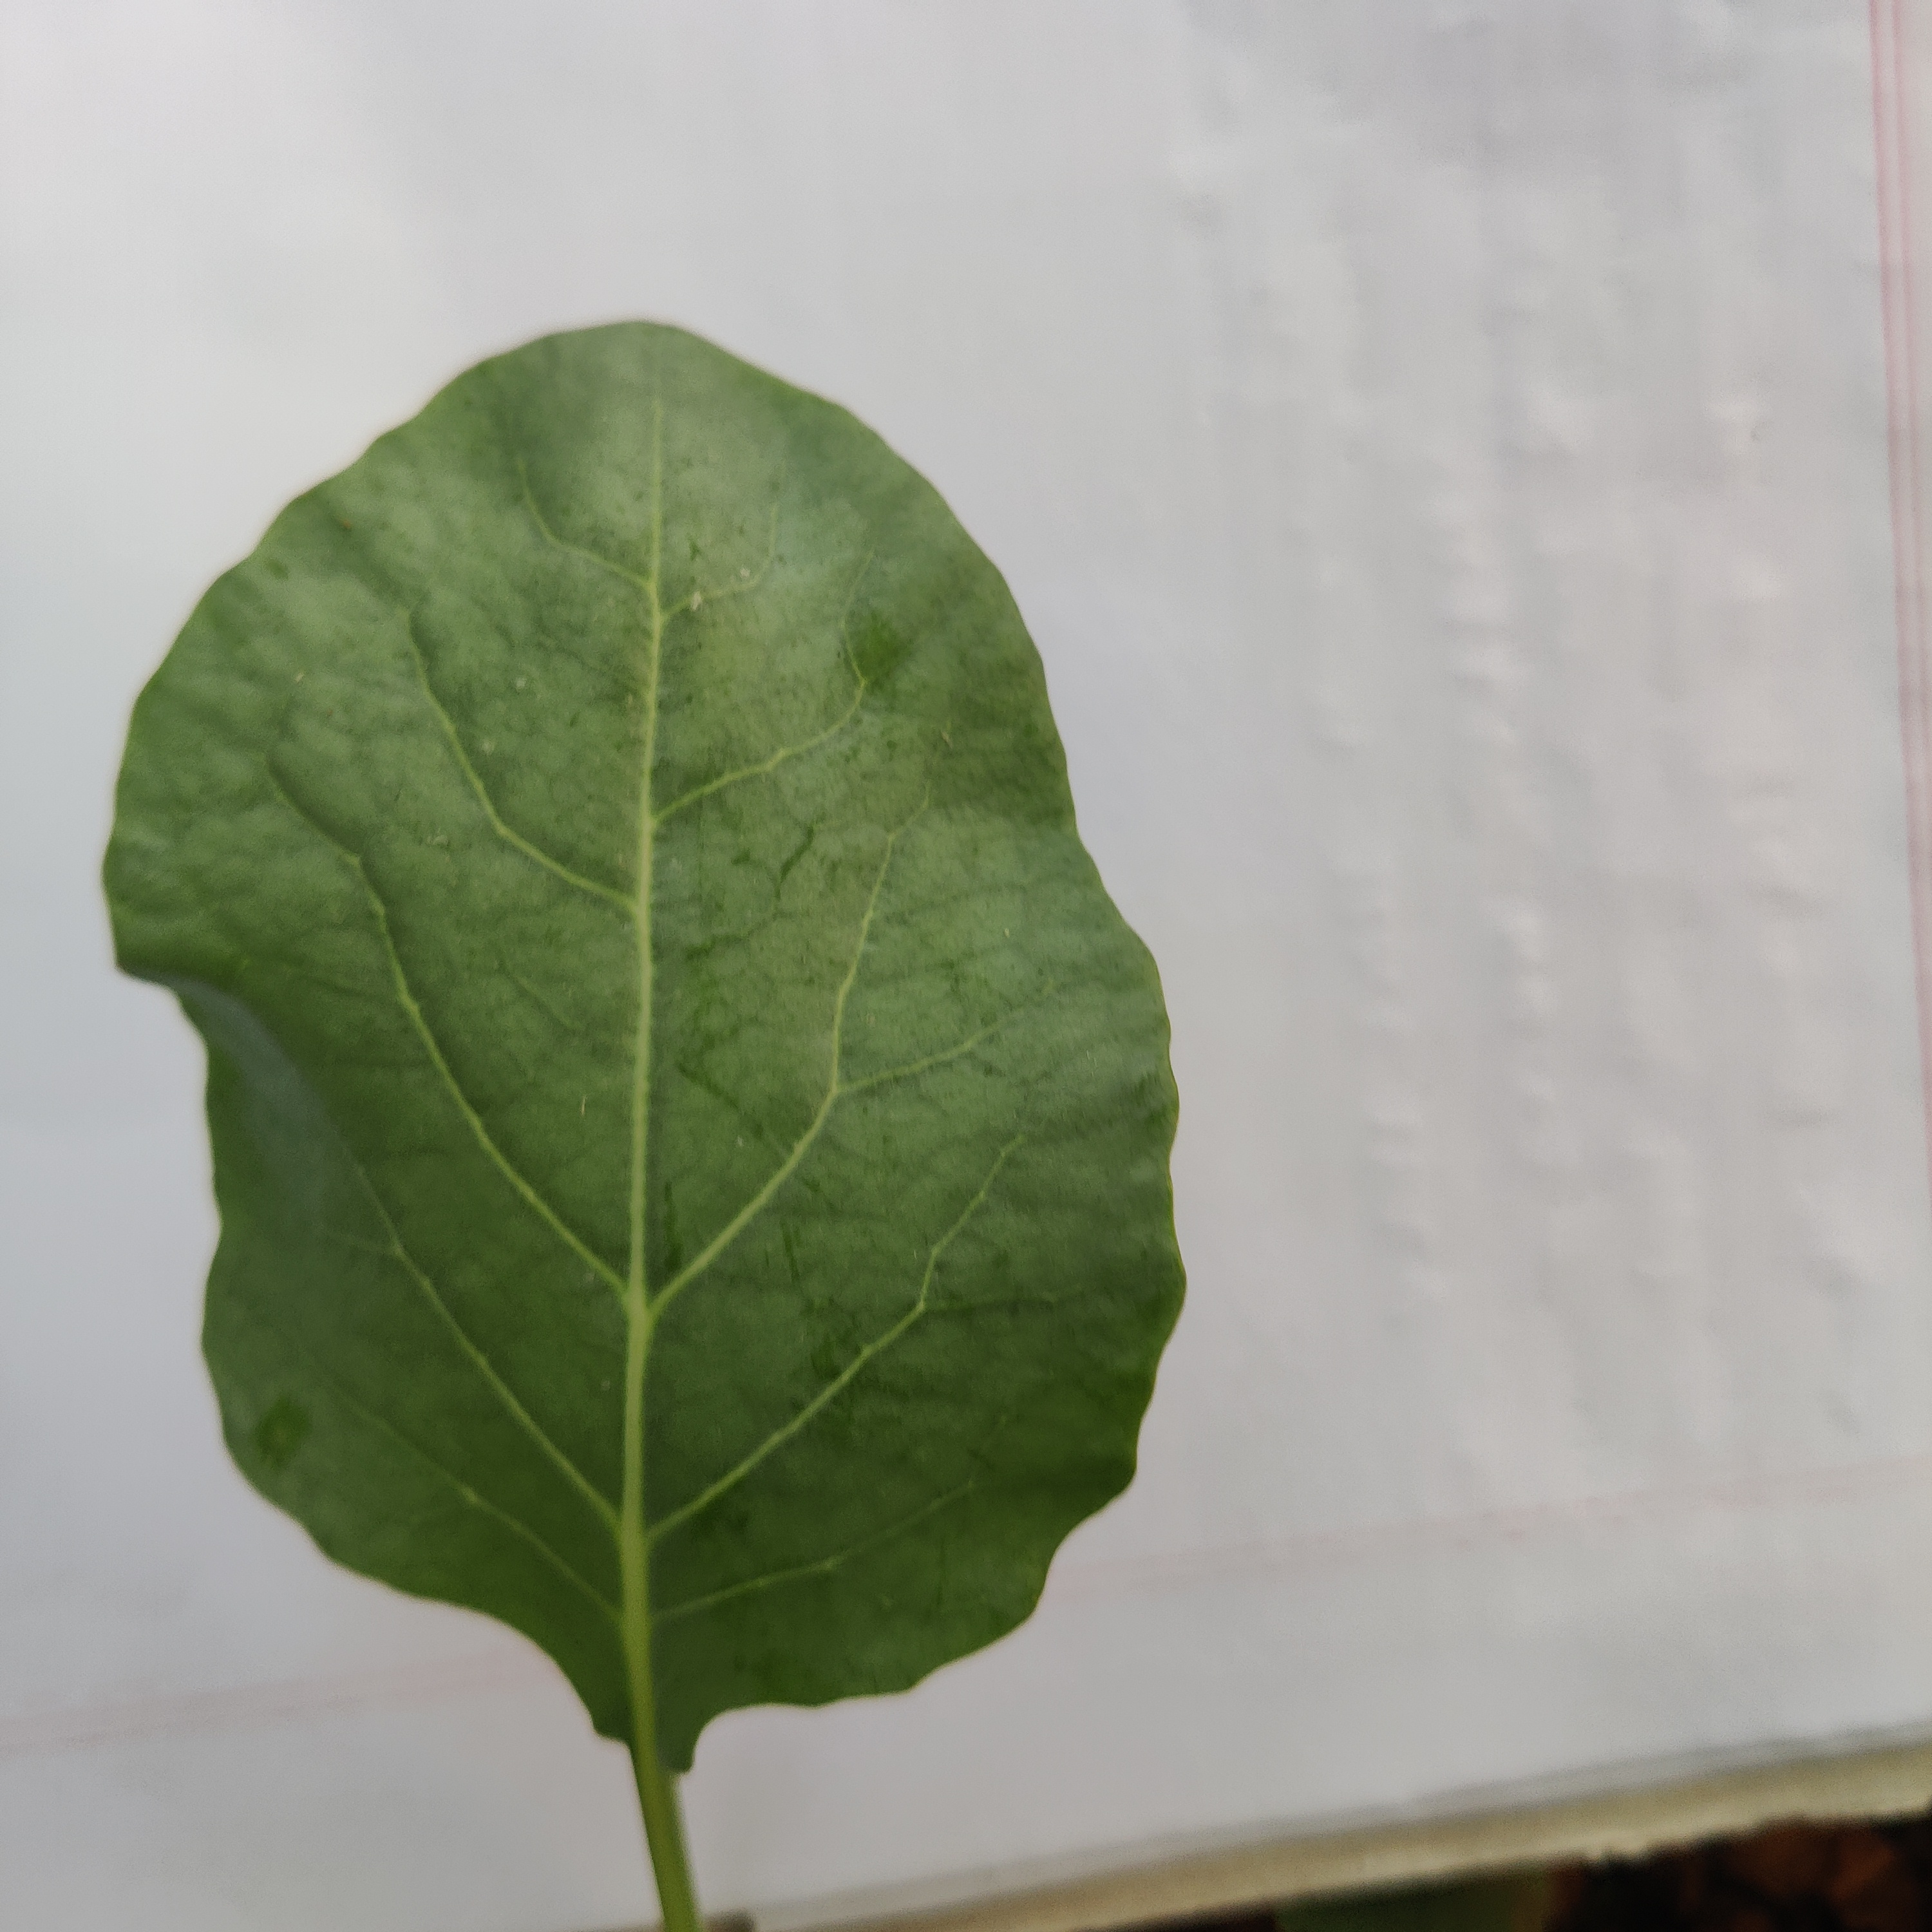
Label: Healthy